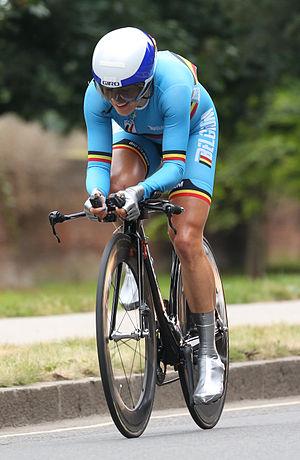
Liesbet De Vocht, née le 5 janvier 1979 à Turnhout, est une ancienne coureuse cycliste belge, directrice sportive de l'équipe Lotto Soudal Ladies. Elle a notamment été championne de Belgique du contre-la-montre en 2009, 2011, 2012 et 2013 et de la course en ligne en 2010 et 2013. Son frère Wim De Vocht a également été cycliste professionnel.